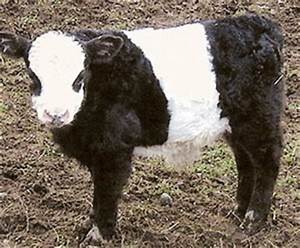
Label: cow